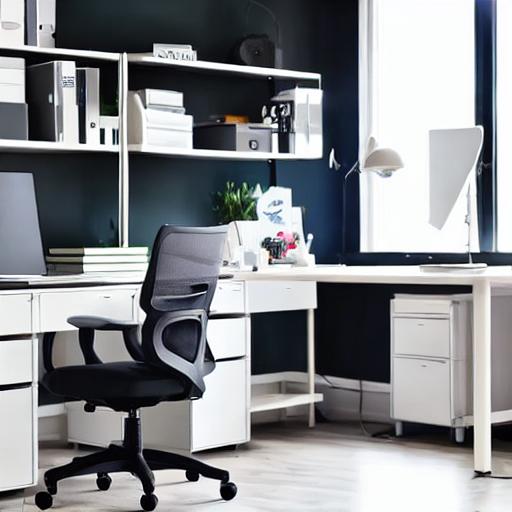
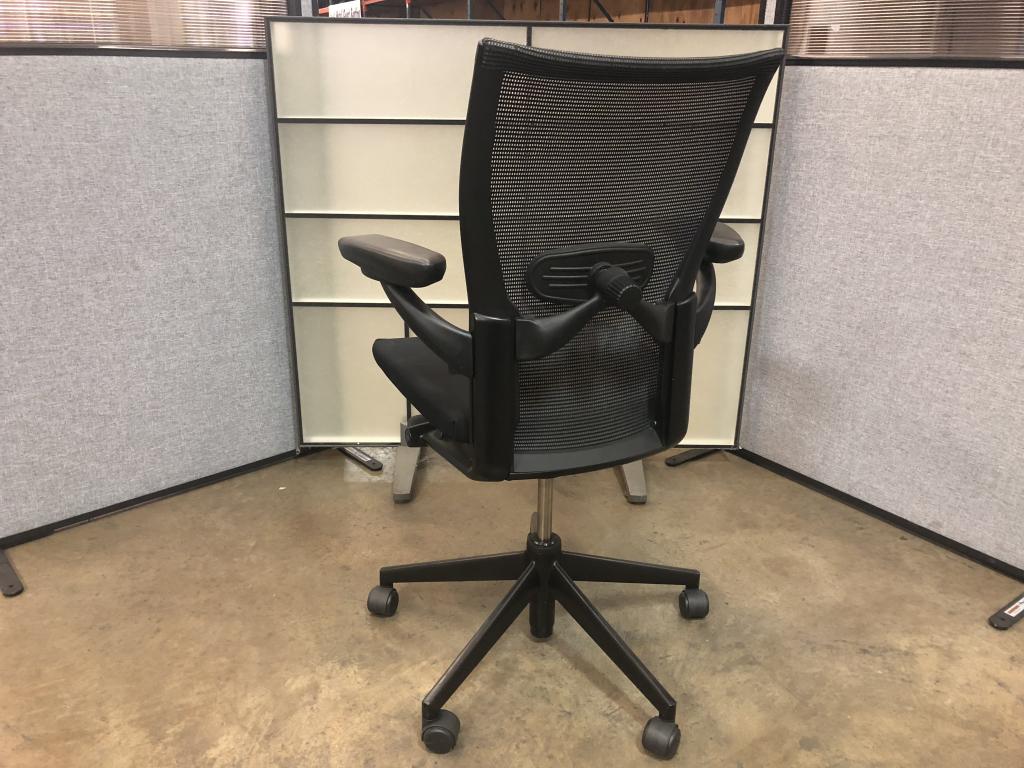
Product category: items_chair
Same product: no